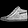
Label: Sneaker